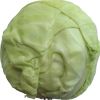
Label: Cabbage white 1